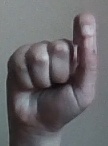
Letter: fa